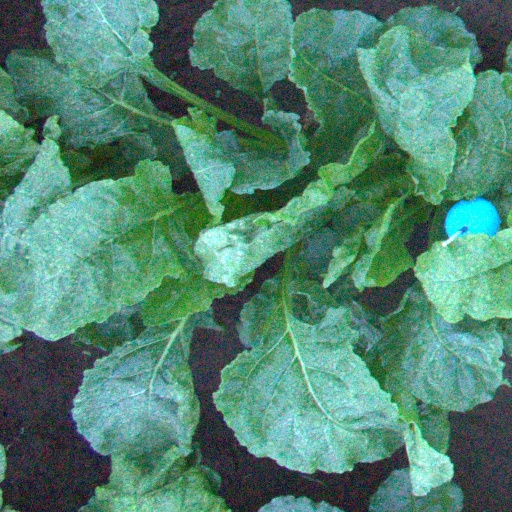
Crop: sugar beet